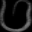
Label: worm